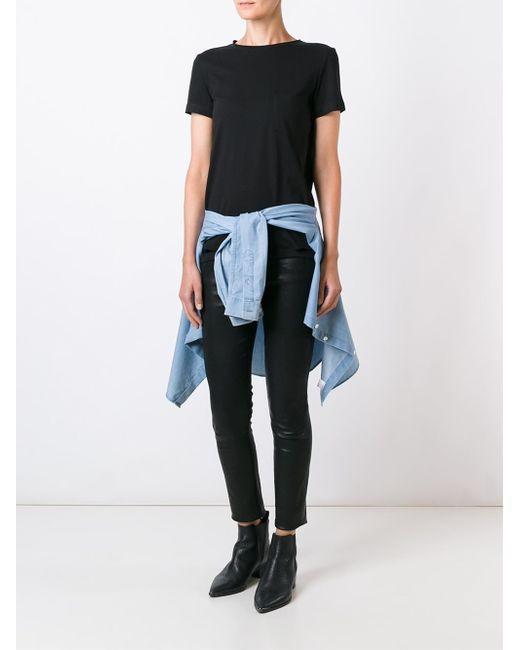
Schwarzes T-Shirt und schwarze Lederhose für den Alltag